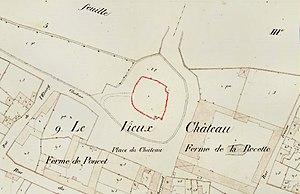
Vestiges du château des Barres à Oissery.
Jean des Barres, dit « d'Oissery », né possiblement vers 1230 et mort en 1289 est un chevalier et croisé français.
Guillaume Iᵉʳ des Barres né vers 1130 et mort entre 1177 et 1182 est un chevalier et croisé français.
Oissery est une commune française située dans le département de Seine-et-Marne en région Île-de-France.